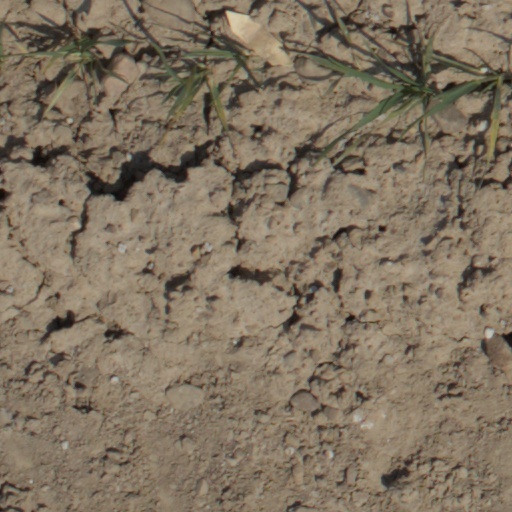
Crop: wheat